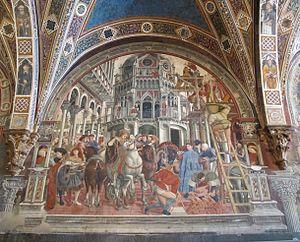
La Salle des Pèlerins est une salle de l'ex-Hôpital Santa Maria della Scala de Sienne consacrée à l'infirmerie. Elle remarquable par ses peintures murales, un des plus importants cycles de fresques du Quattrocento siennois, qui illustre la venue et l'accueil des pèlerins dans l'hôpital catholique situé en face du Duomo de Sienne.